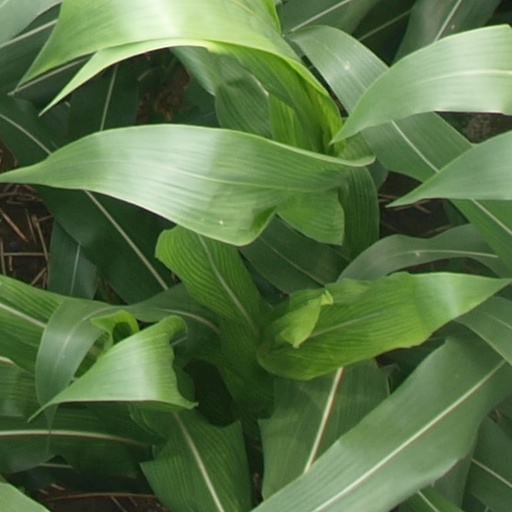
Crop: maize; corn